2019 Open Championship

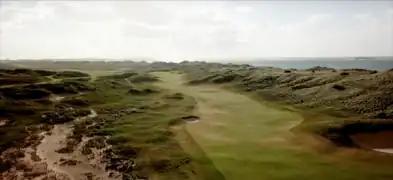
The new 7th hole at Royal Portrush

Specialists Mackenzie & Ebert oversaw changes to the course in preparation for the 2019 Open. The work began in 2015 and it was the first major changes to the Harry Colt designed links since the 1930s. Changes included: